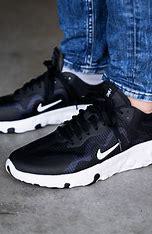
Brand: Nike
Model: Renew Lucent